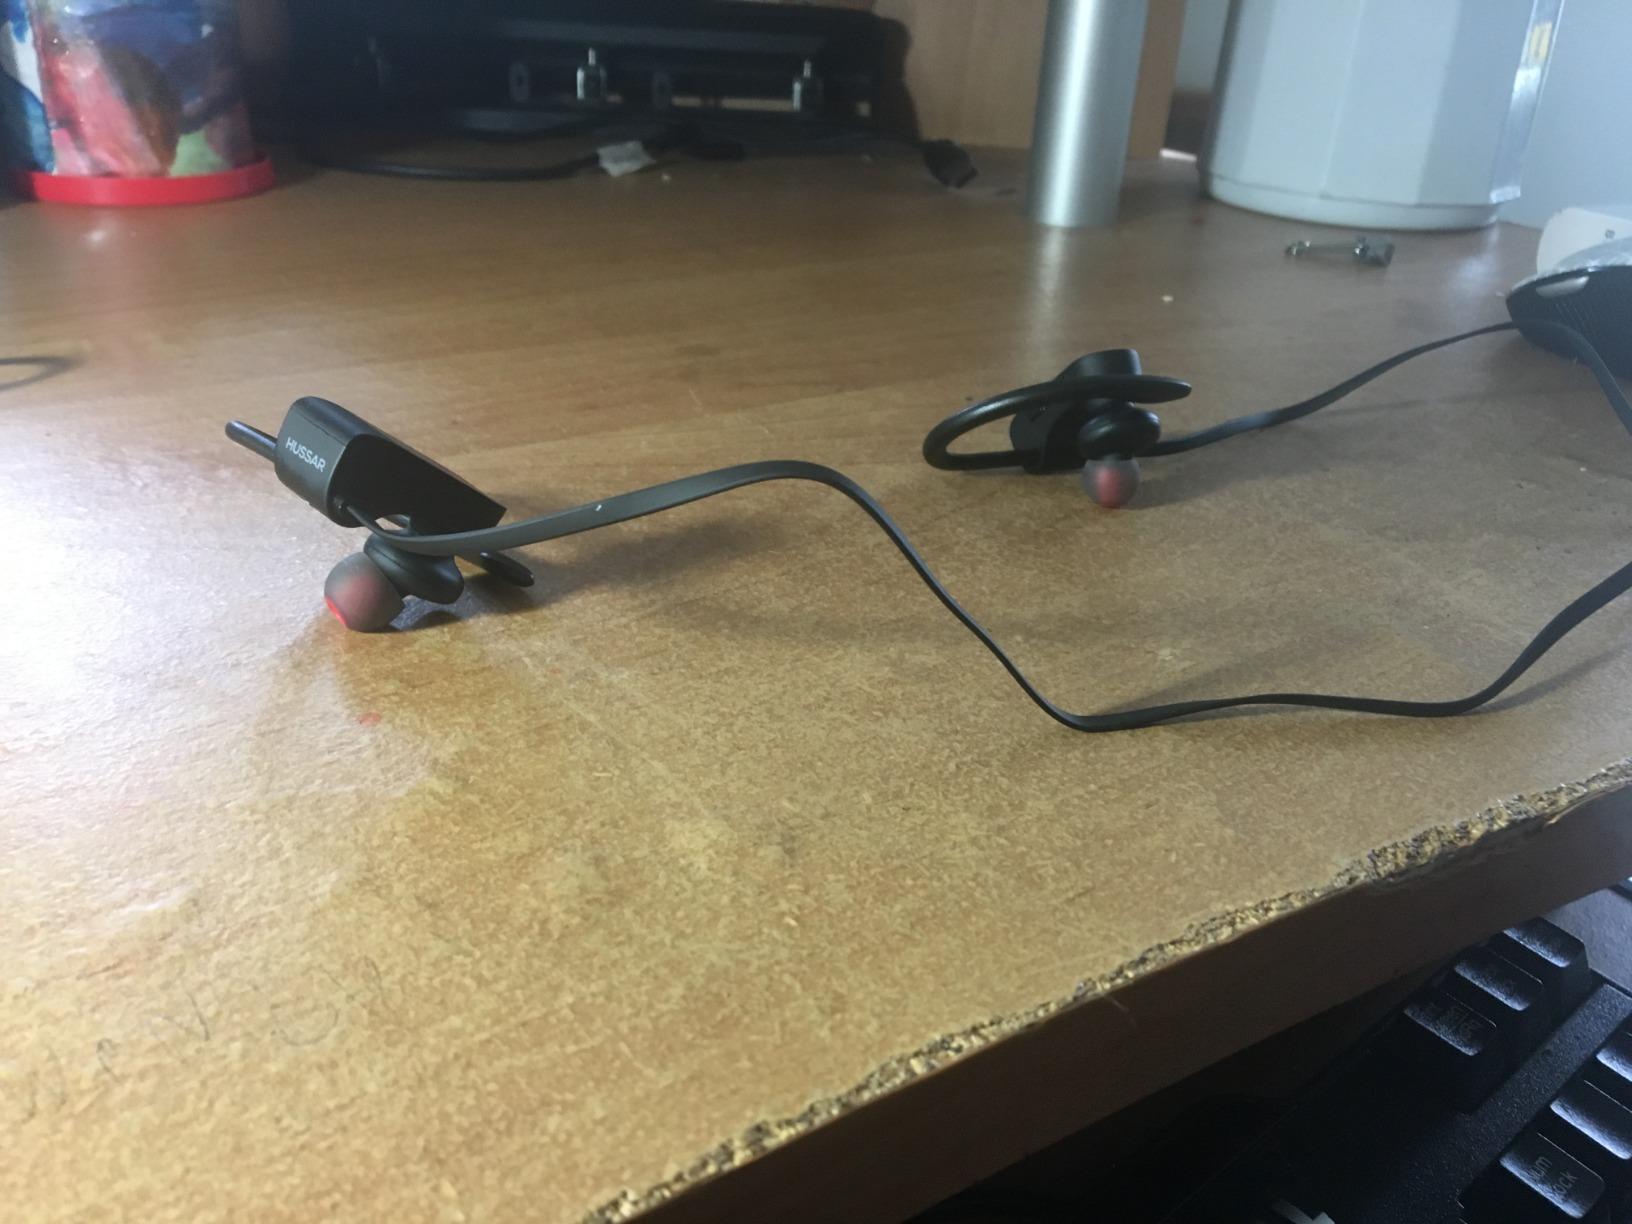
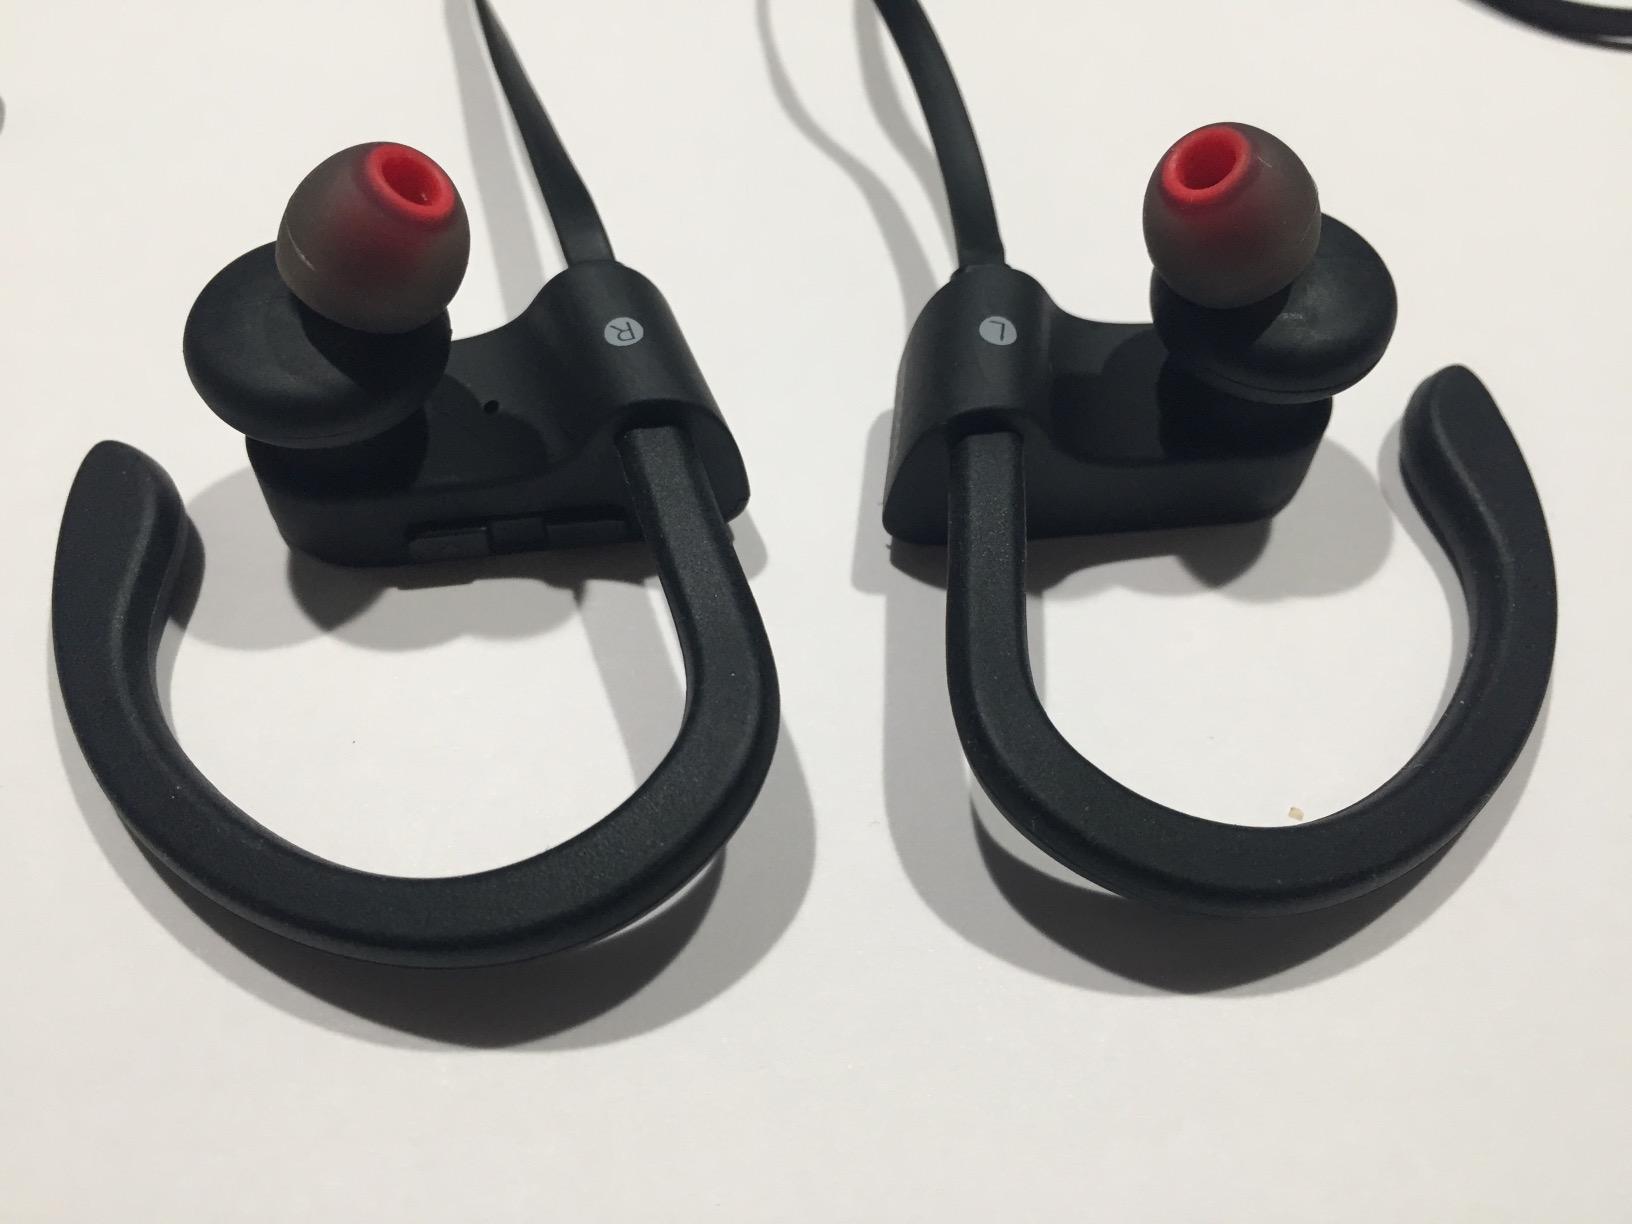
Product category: headphones
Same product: yes